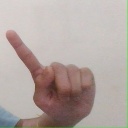
अक्षर: ए